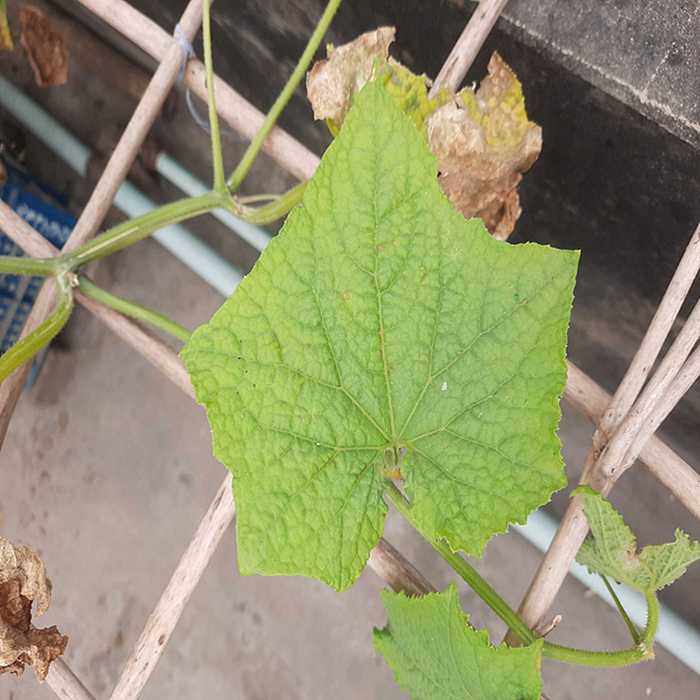
Plant: Cucumber
Label: Fresh leaf